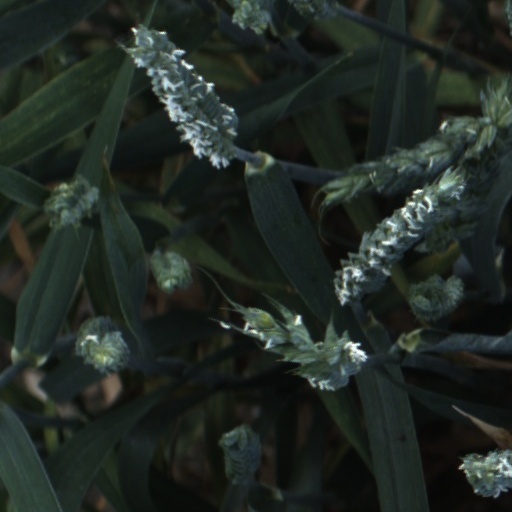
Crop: wheat